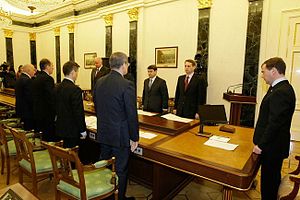
Terrorangrebet i Moskva 2010 / Hændelsesforløb / Efterspil
Deltagerne i et særmøde i Kreml om bombningerne holdt et minuts stilhed inden mødets start.
"Terrorangrebet i Moskva 2010 var to selvmordsbomber, der blev udløst af to kvinder med omkring 40 minutters mellemrum i løbet af formiddagens myldretid den 29. marts 2010. Bomberne blev udløst på to stationer i Moskvas metro. Mindst 40 mennesker blev dræbt og over 100 såret. Russiske embedsmænd kaldte hændelsen ""det mest dødbringende og sofistikerede terrorangreb i den russiske hovedstad i seks år"".